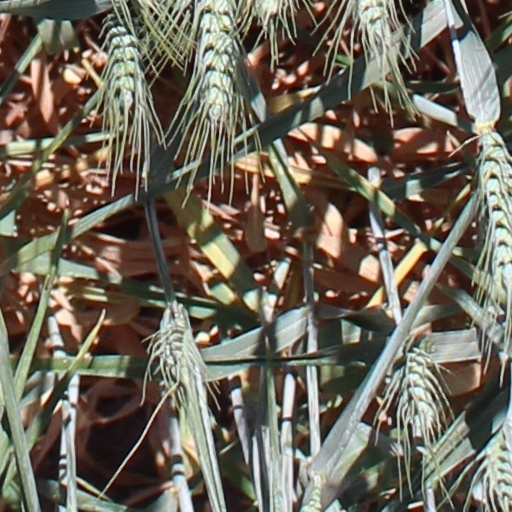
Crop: wheat